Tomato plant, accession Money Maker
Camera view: vertical (180 deg); turntable rotation: 270 degrees
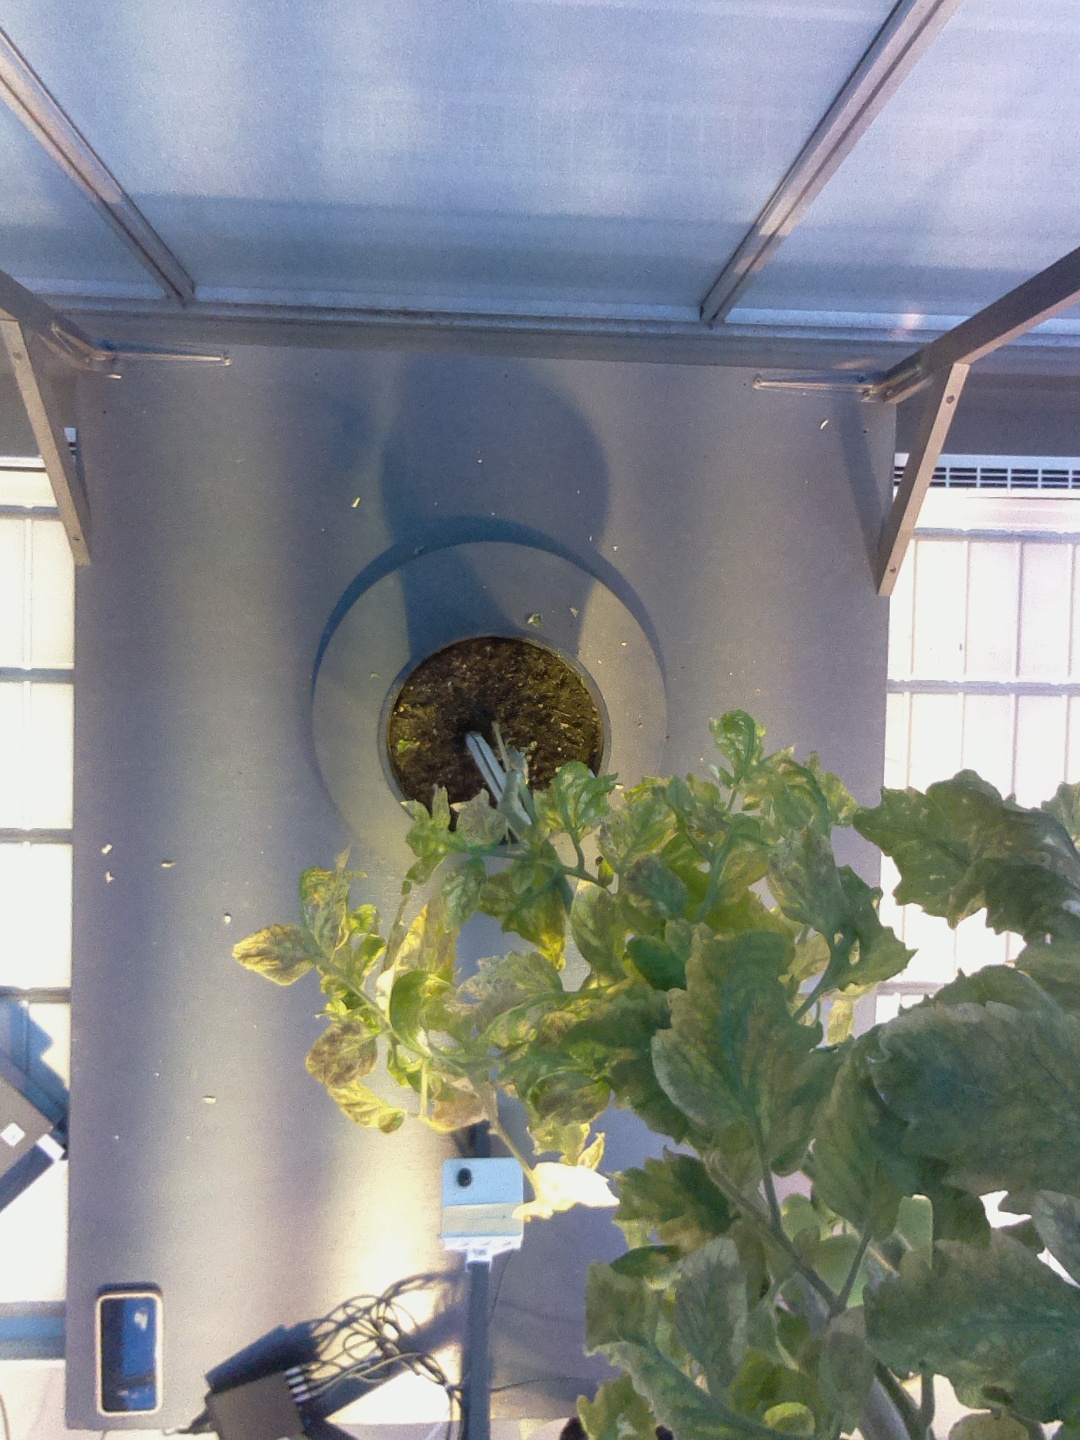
BBCH growth stage 79: 90% -100% of final fruit size